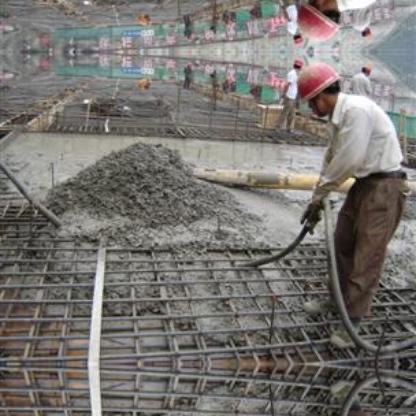
Objects in the image:
label: helmet
label: helmet